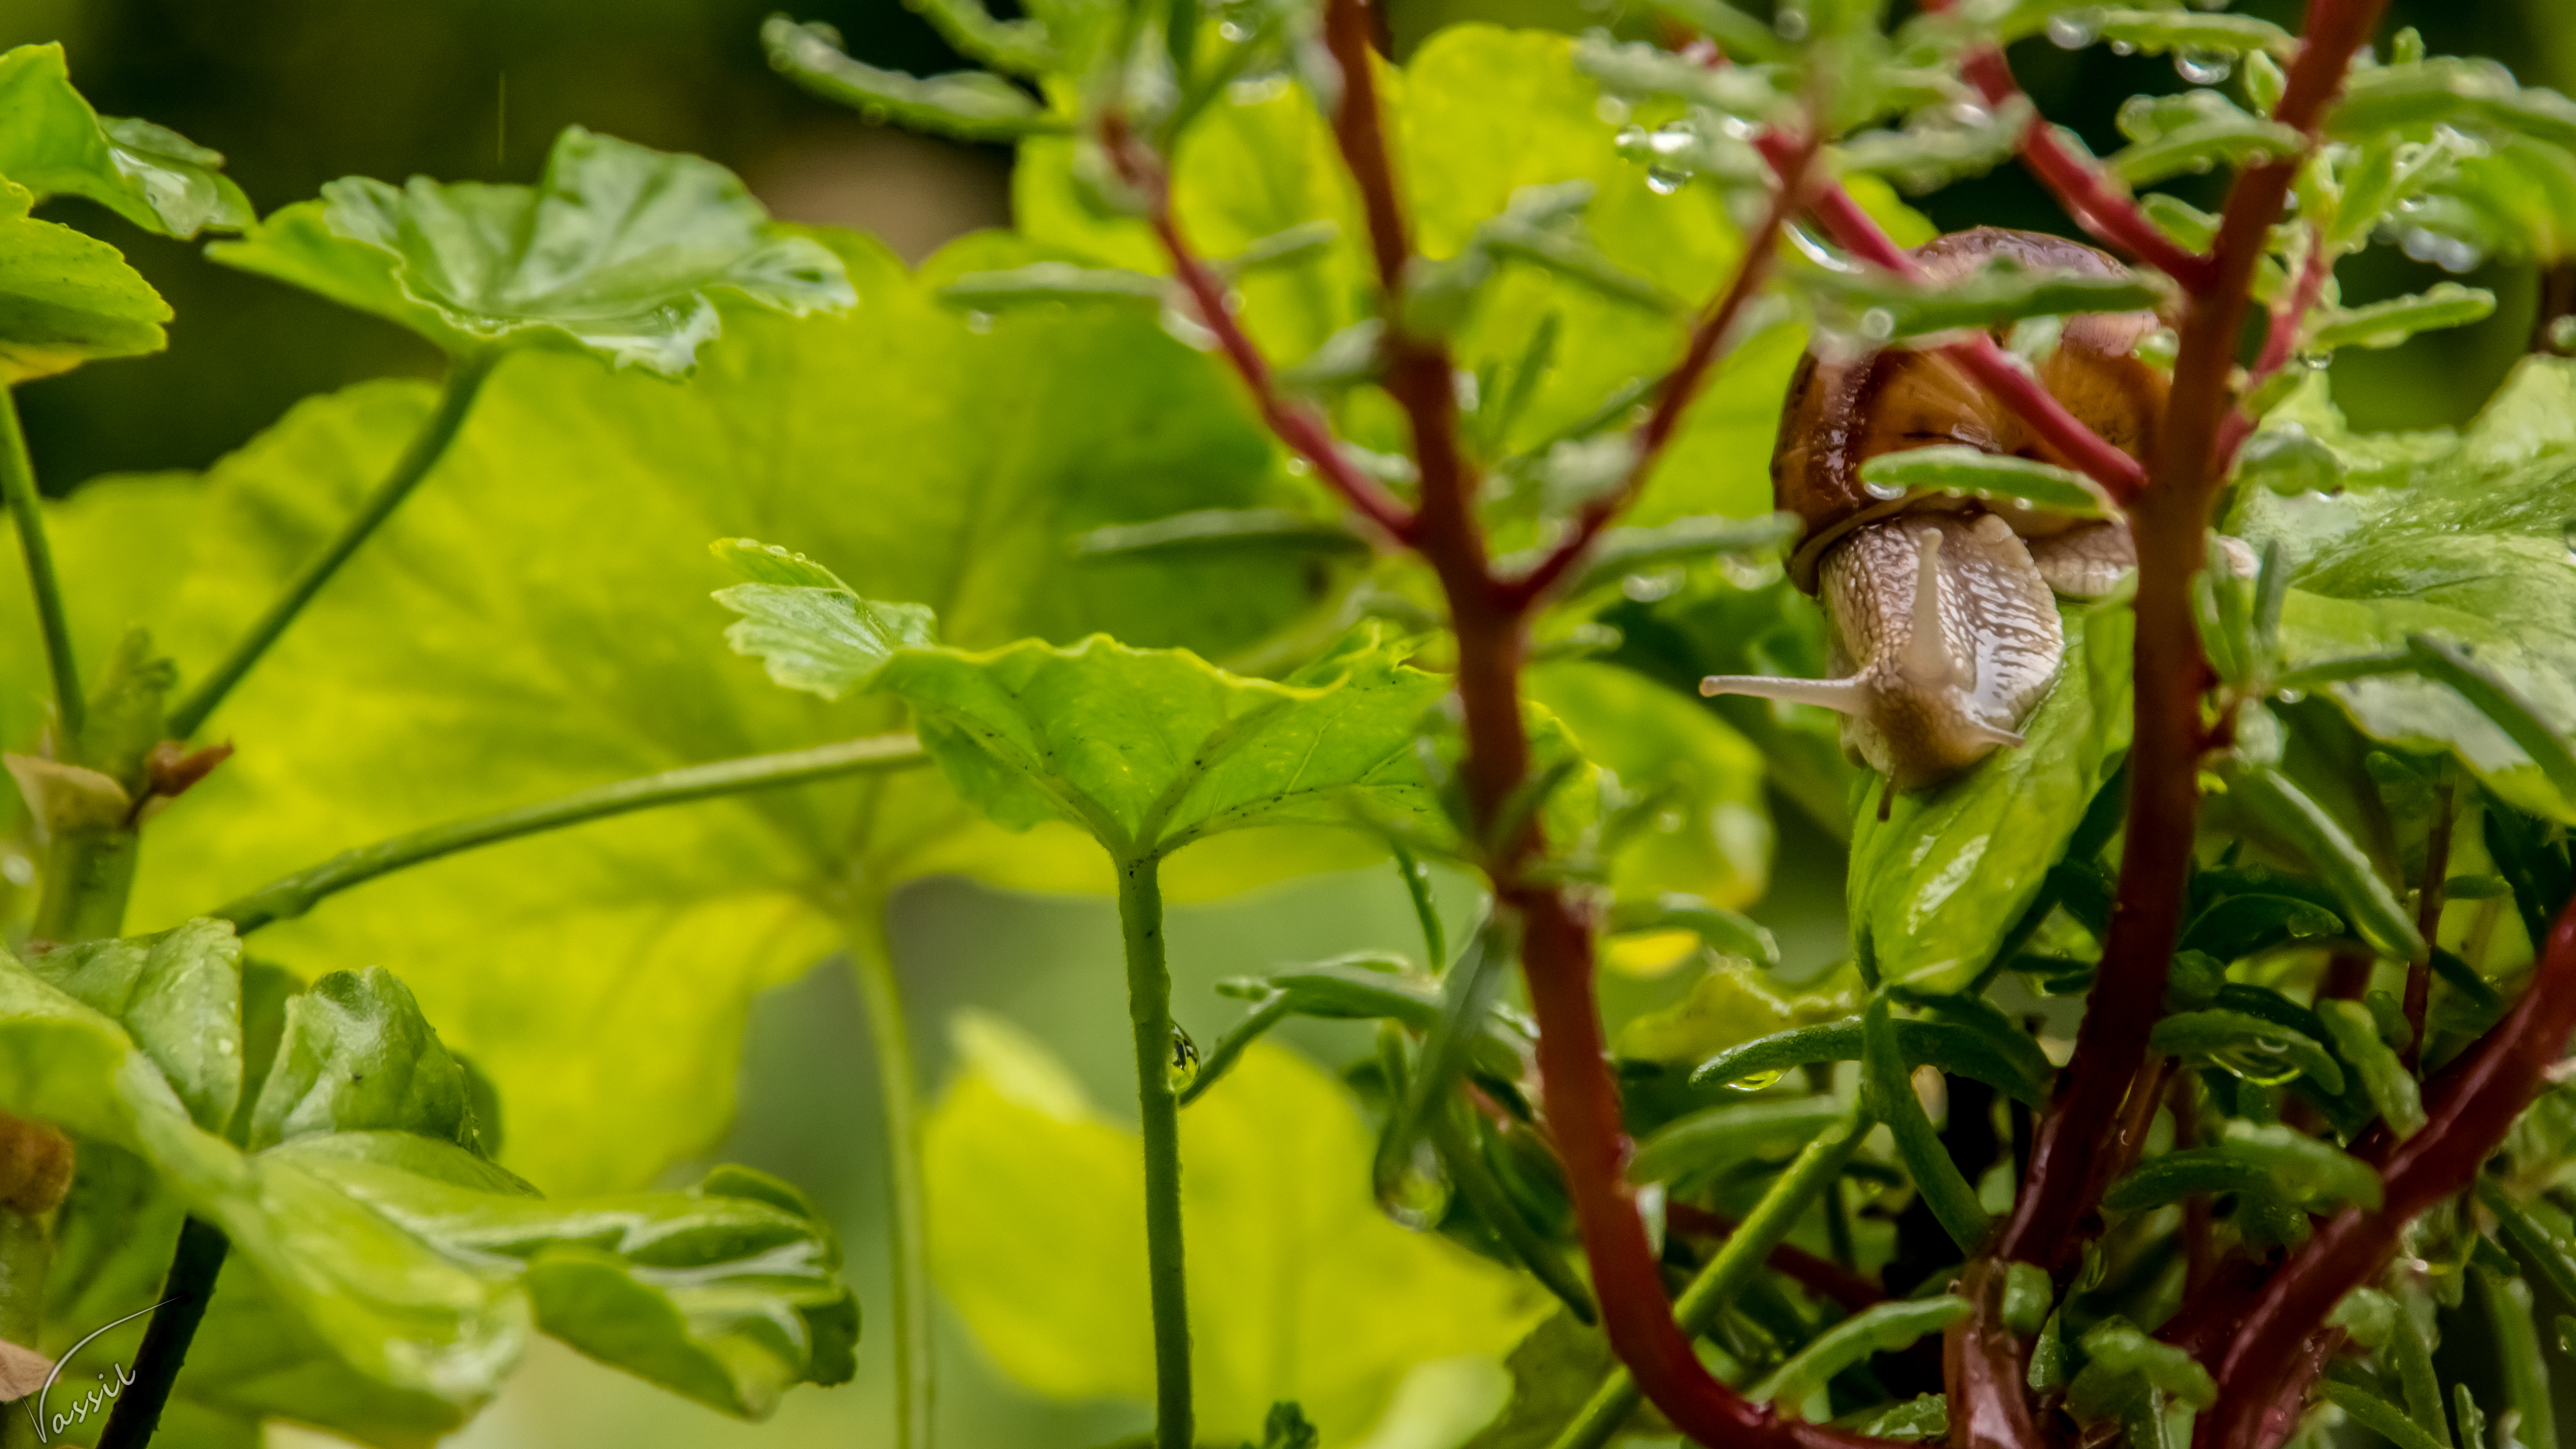
snail, flower, leaf, plant, flowering plant, nepenthes, vascular plant, plant stem, perennial plant